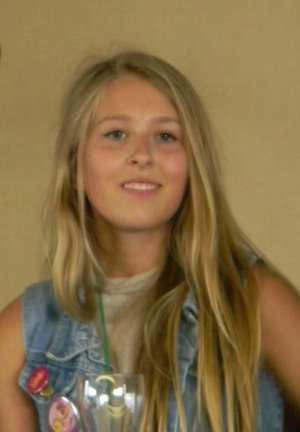
My Little Pony: Venskab er ren magi / Stemmer
Madeleine Peters
My Little Pony: er en amerikansk-canadisk-filippinsk tegnefilm bygget på legetøj fra Hasbro og er den 4. Generation af My Little Pony der har kørt på TV i 2011.